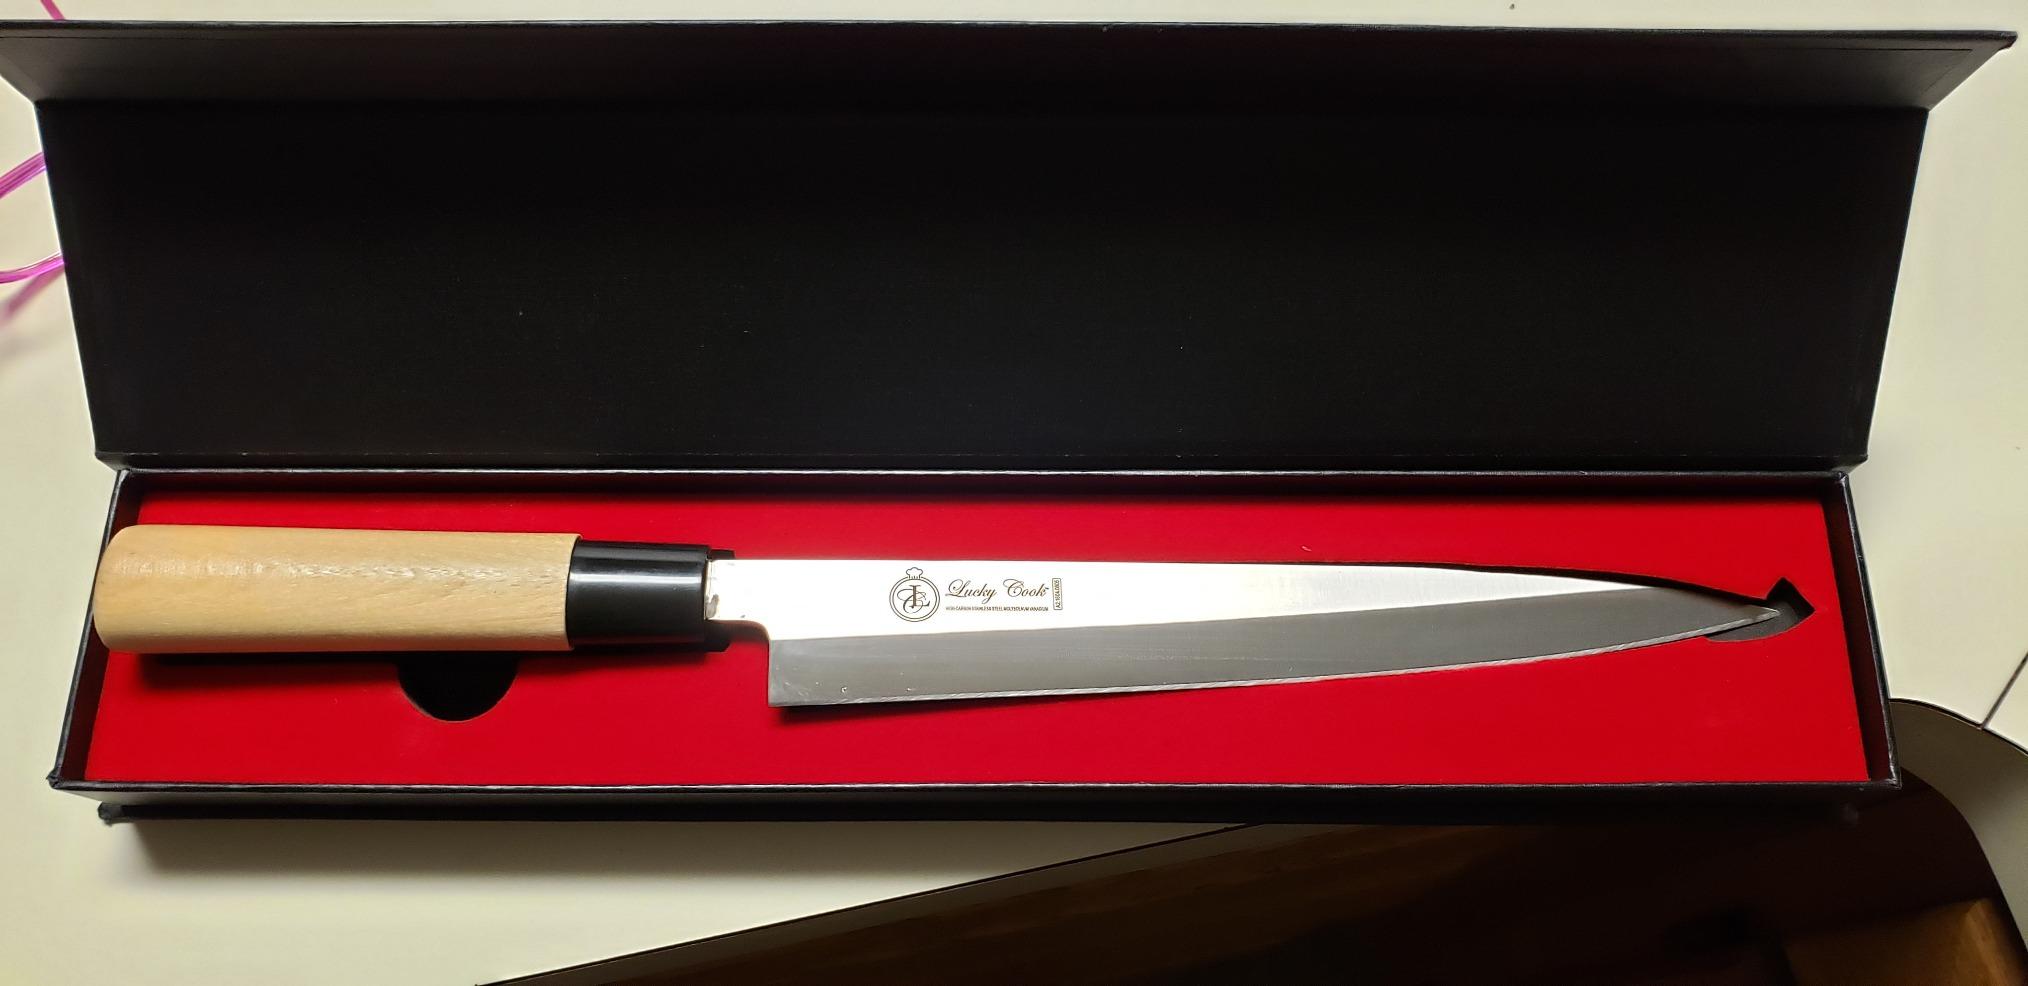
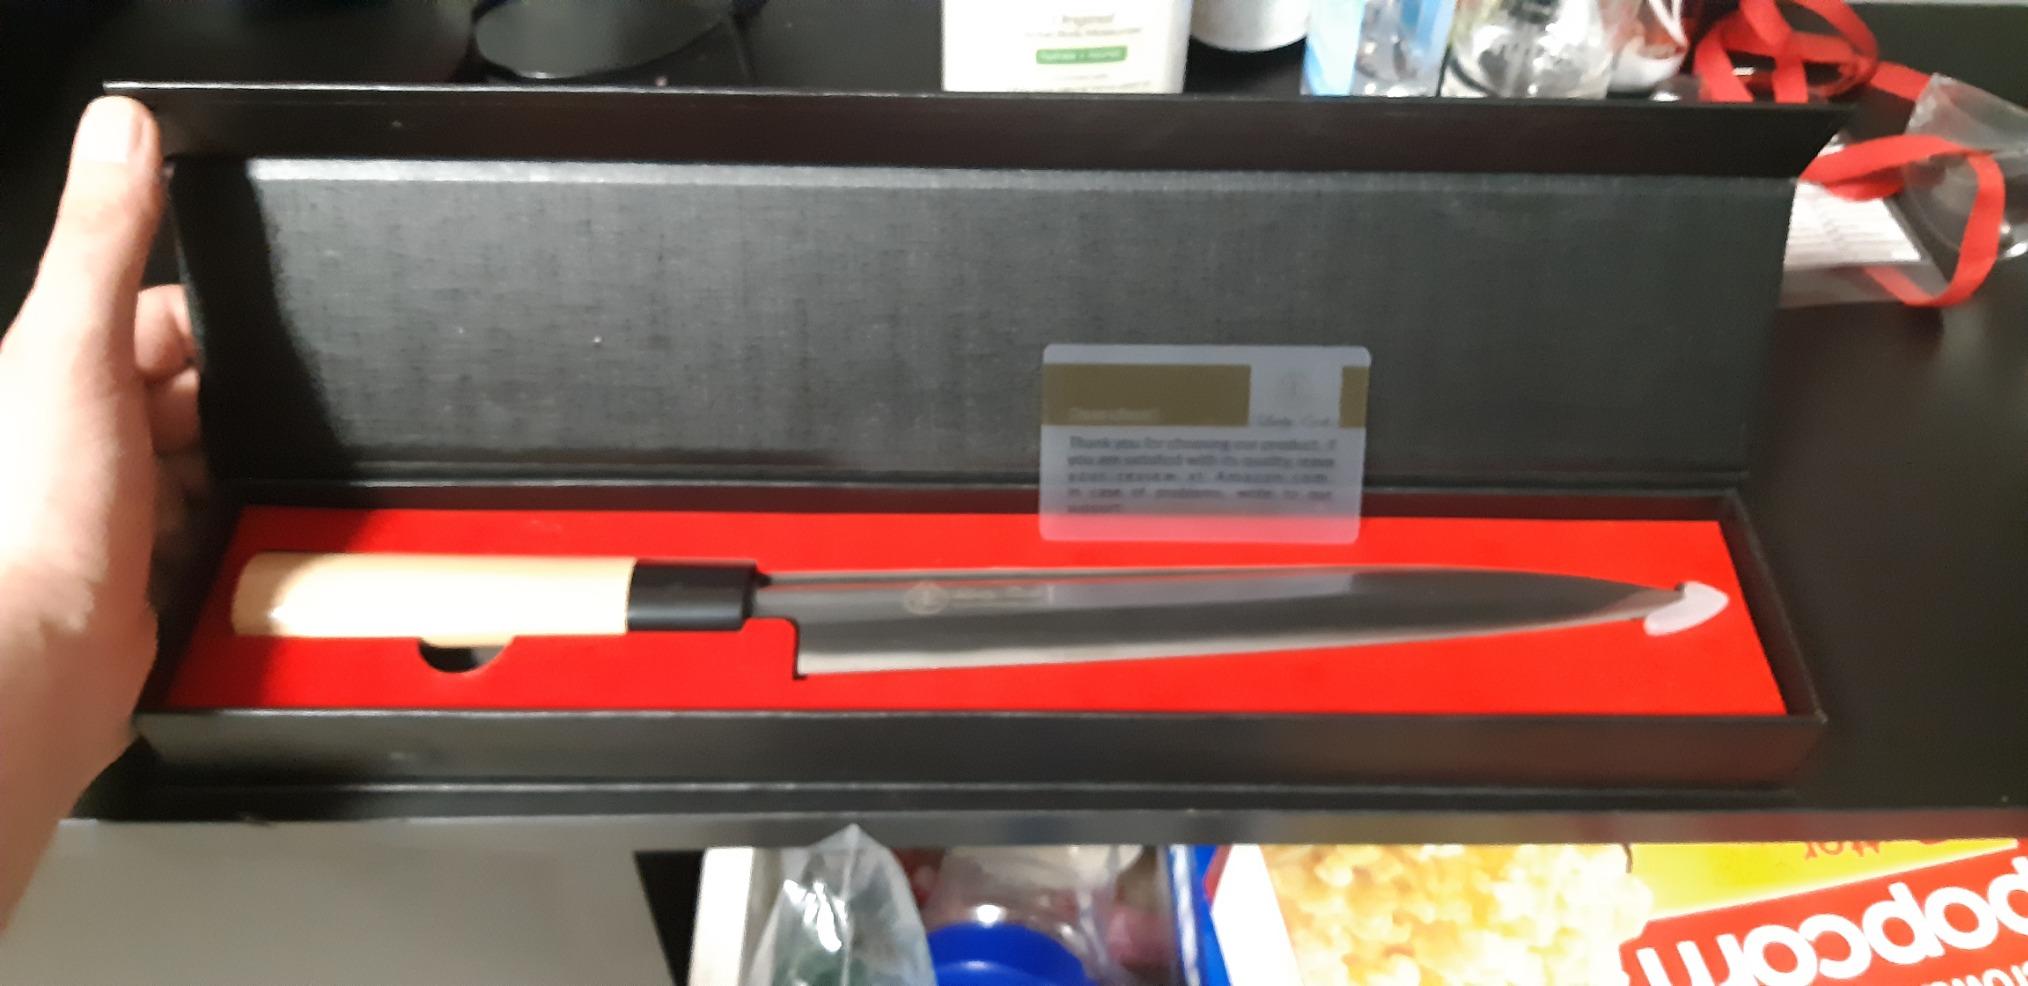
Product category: items_knife
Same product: yes